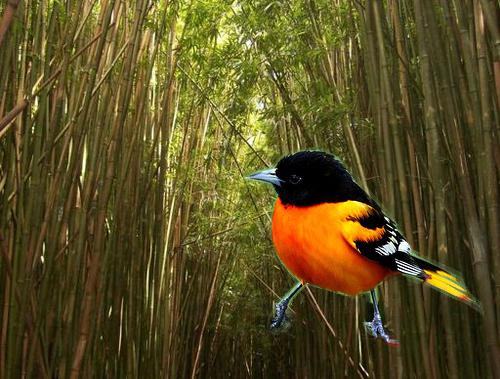
Bird species: Baltimore_Oriole
Bird type: landbird
Background: land